Relax (video game)

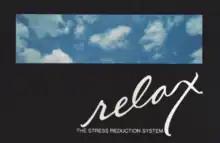

Relax is a suite of self-improvement software written by Kelly Jones and Bill Williams for Atari 8-bit computers and published by Synapse Software in 1984. Subtitled "The Stress Reduction System", "Relax" uses a headband containing sensors attached to electromyograph hardware to provide audio/visual feedback in three interactive programs. It also includes a 25-minute cassette tape of guided relaxation.